WFAN-FM

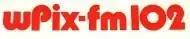
A WPIX-FM logo from the mid-1970s.

The station was purchased by the "New York Daily News" in late 1963. WBFM adopted the WPIX-FM call letters on October 11, 1964, as the station was now co-owned with television station WPIX (channel 11).